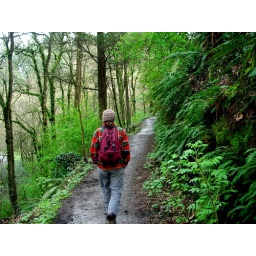
back home in the green